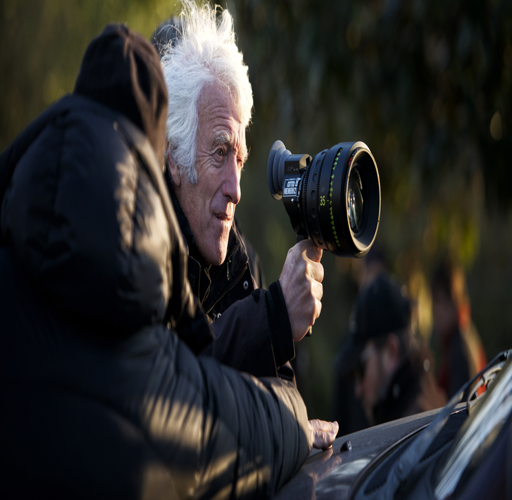
director of cinematographer finds the shot on the set of crime fiction film